Meltham Town Hall

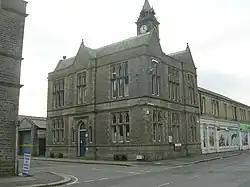
Meltham Town Hall

Meltham Town Hall is a municipal building in Carlile Street in Meltham, West Yorkshire, England. The building, which formerly operated as the offices of Meltham Urban District Council, is now The Crossroads Centre, which operates the local foodbank.